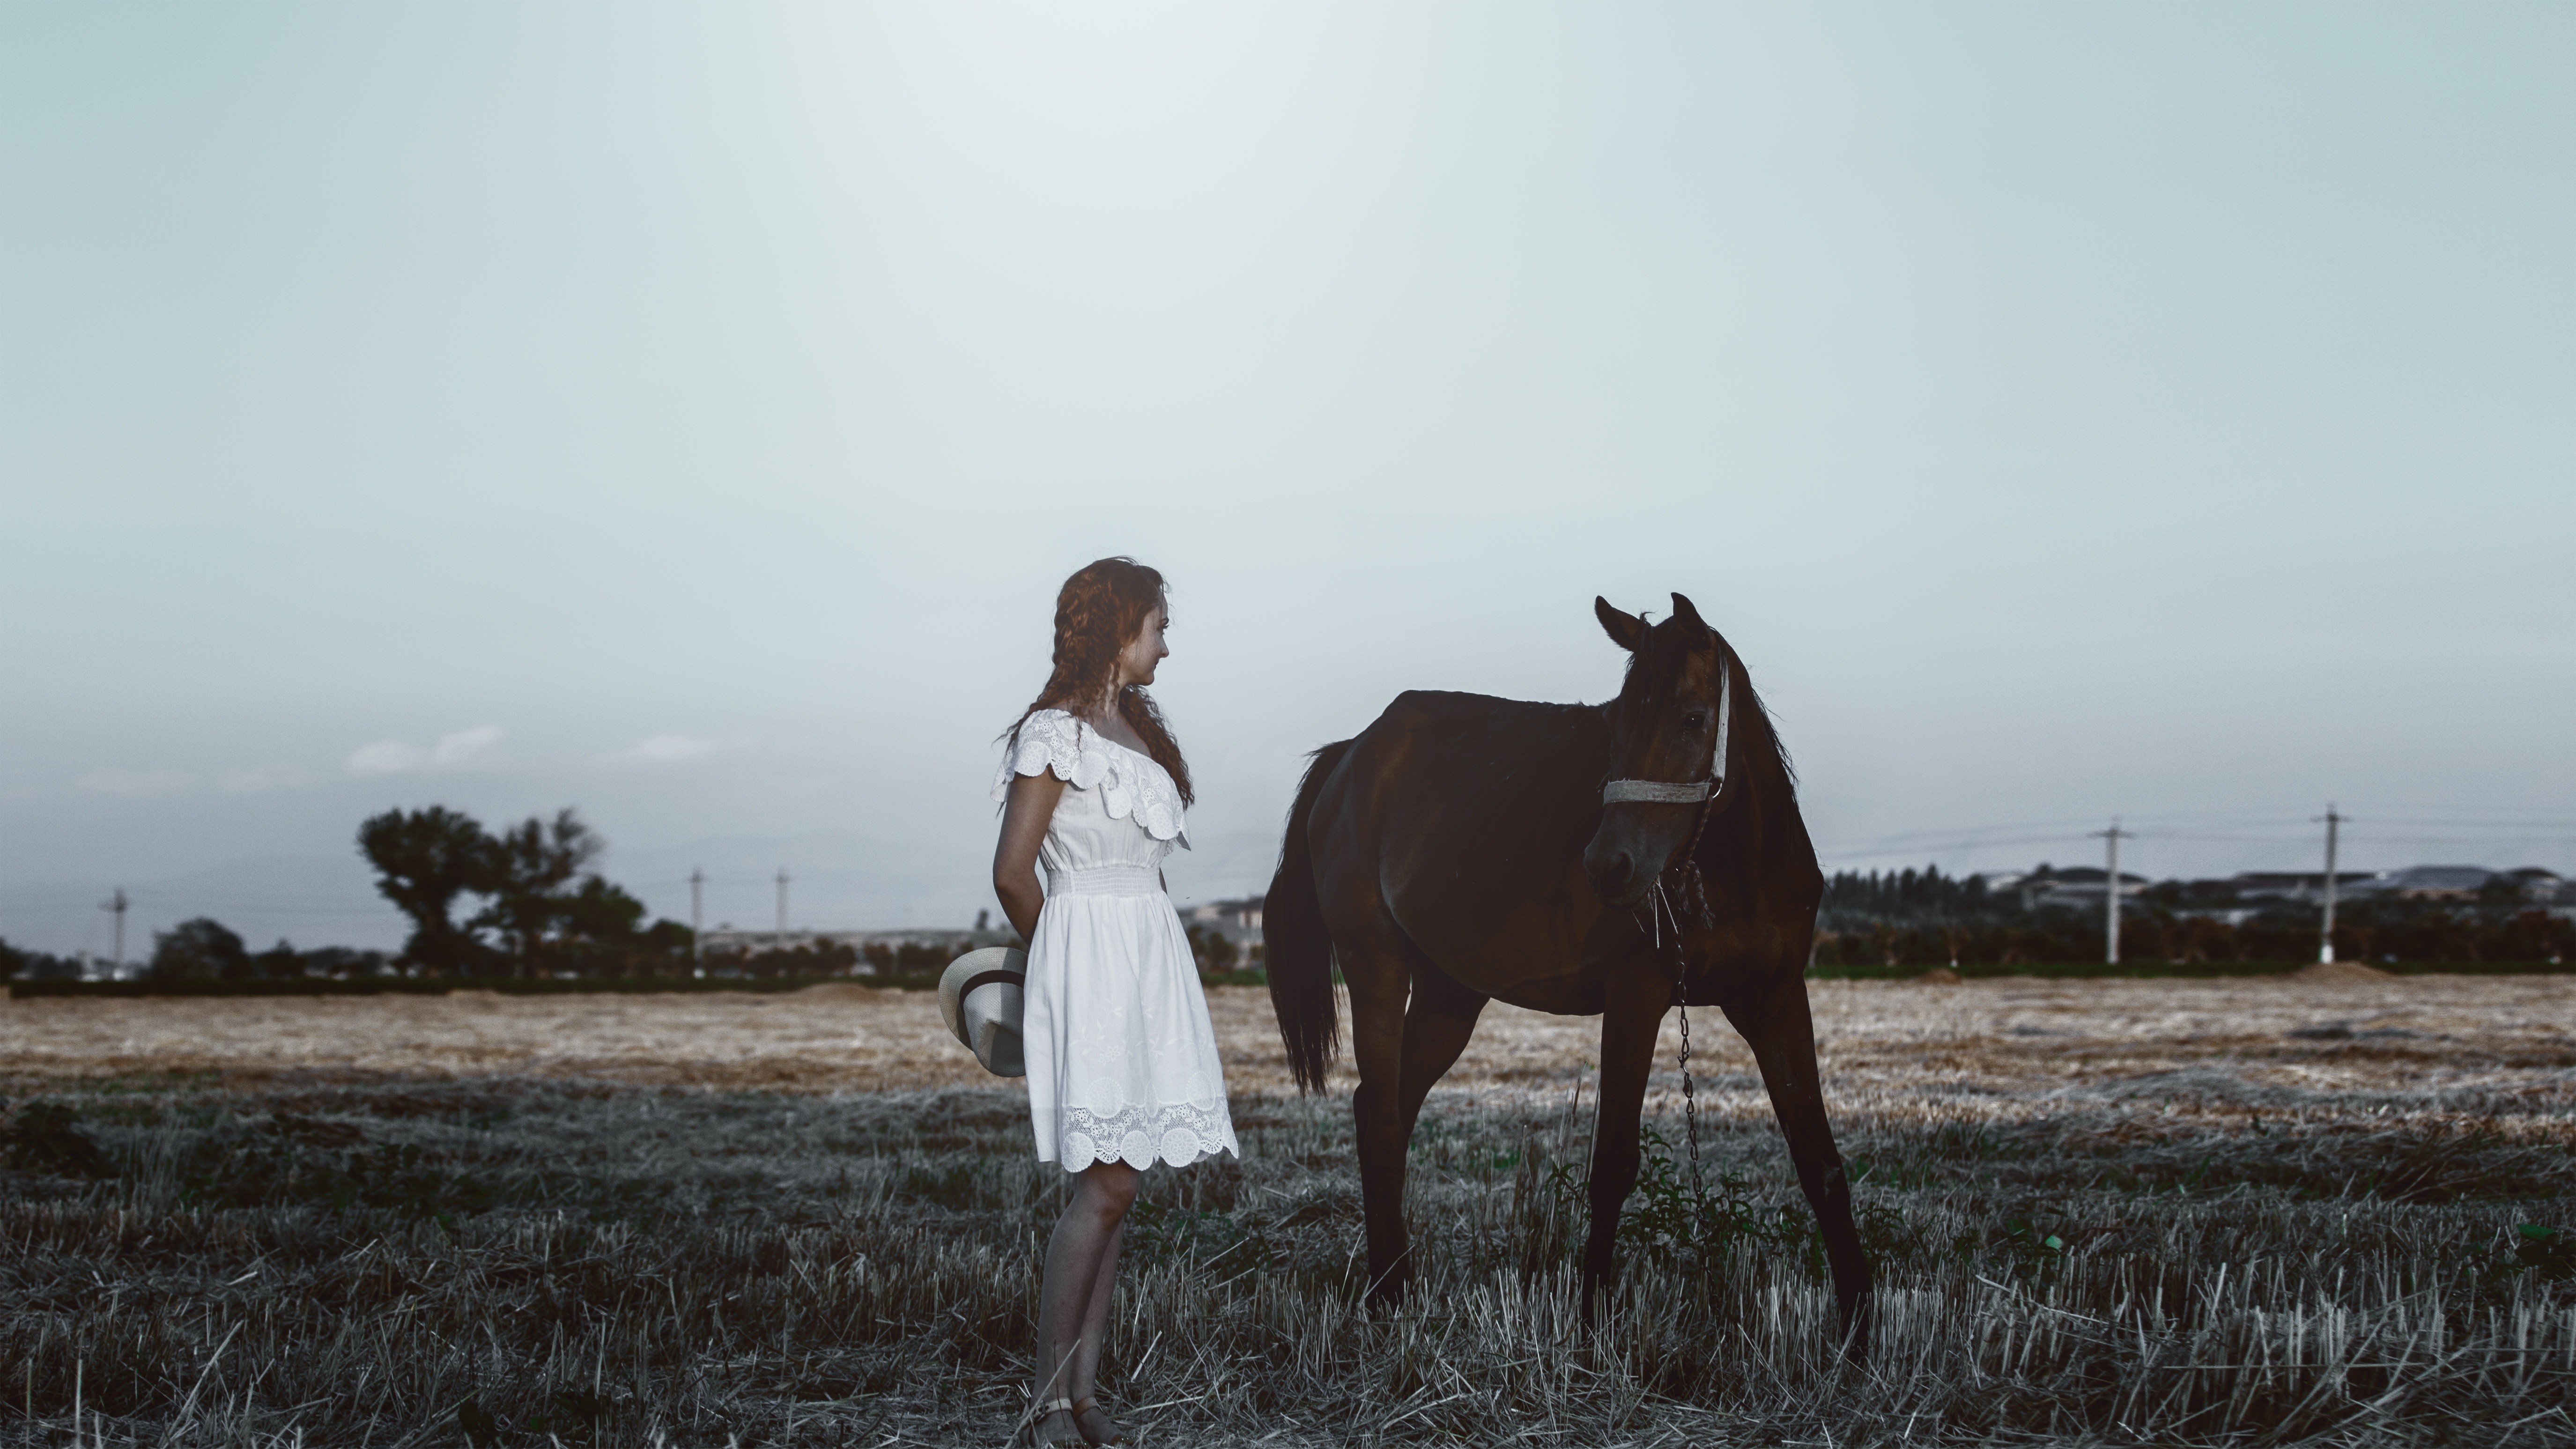
people, sky, girl, hair, white, field, view, city, photo, summer, female, zoo, model, youth, horse, brown, hat, hairstyle, smile, outdoors, girls, dress, bright, beauty, joy, beautiful, style, magic, posture, animal world, young woman, tenderness, living nature, rural area, greens, photo session with a horse, sundress, pack animal, natural environment, horse like mammal, mustang horse